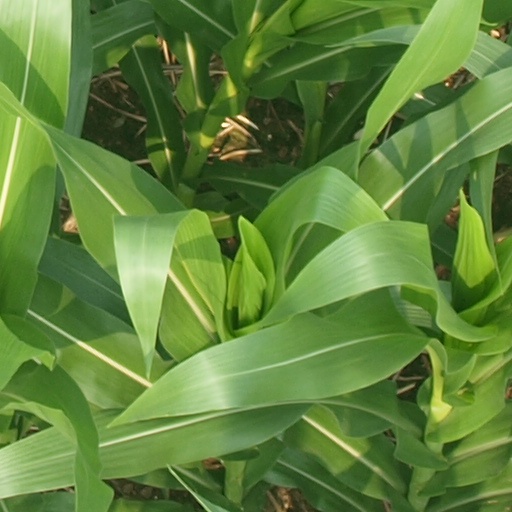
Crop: maize; corn